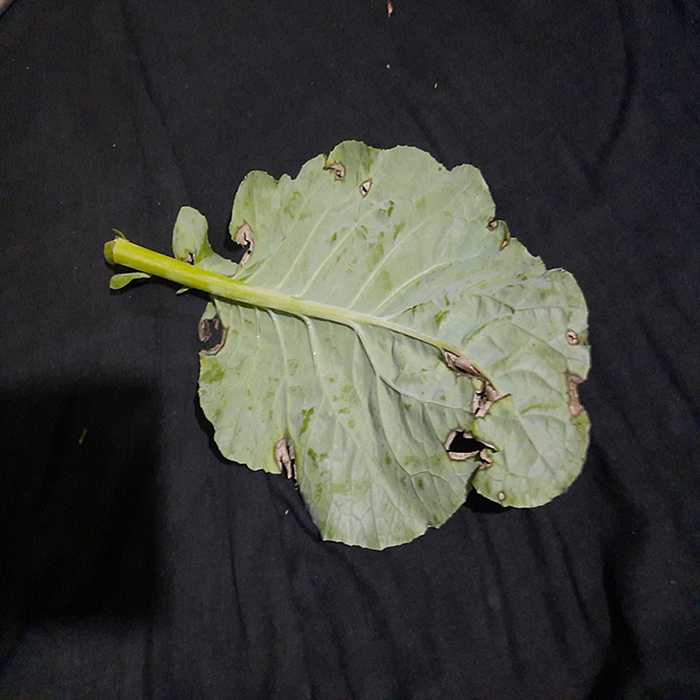
Plant: Cauliflower
Label: Downy mildew